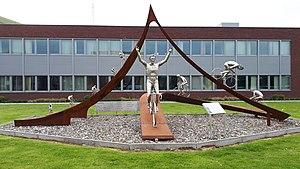
Monument Eddy Merckx à Wolvertem